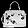
Label: Bag